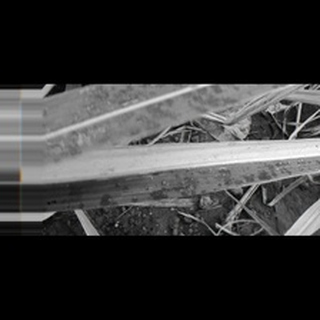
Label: sugarcane_yellow_leaf_disease